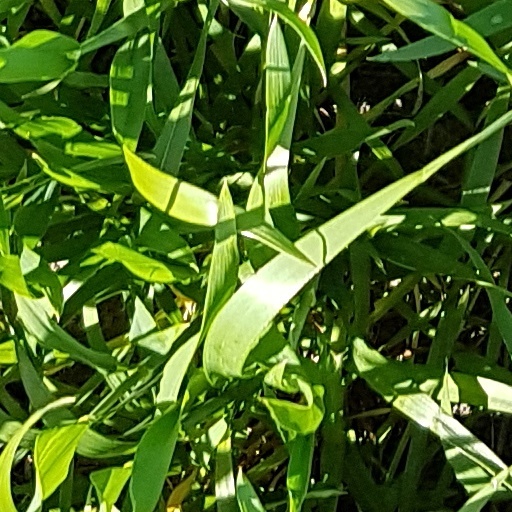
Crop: wheat